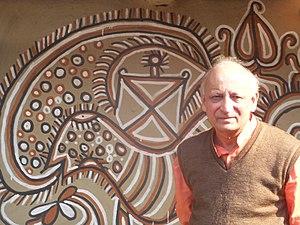
La peinture tribale en Inde est la peinture des tribus adivasis de l'Inde.